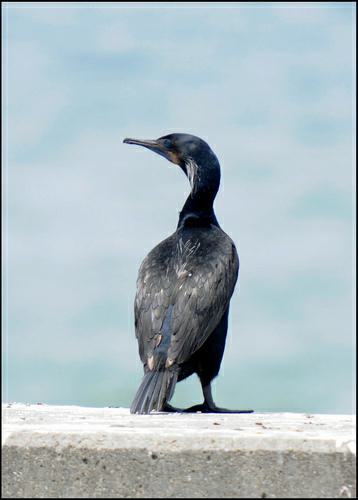
A photo of a brandt cormorant